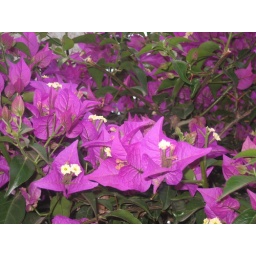
You see these in orange, magenta, red and white all over Tenerife. A riot of colour.